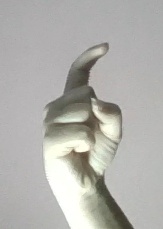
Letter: ra